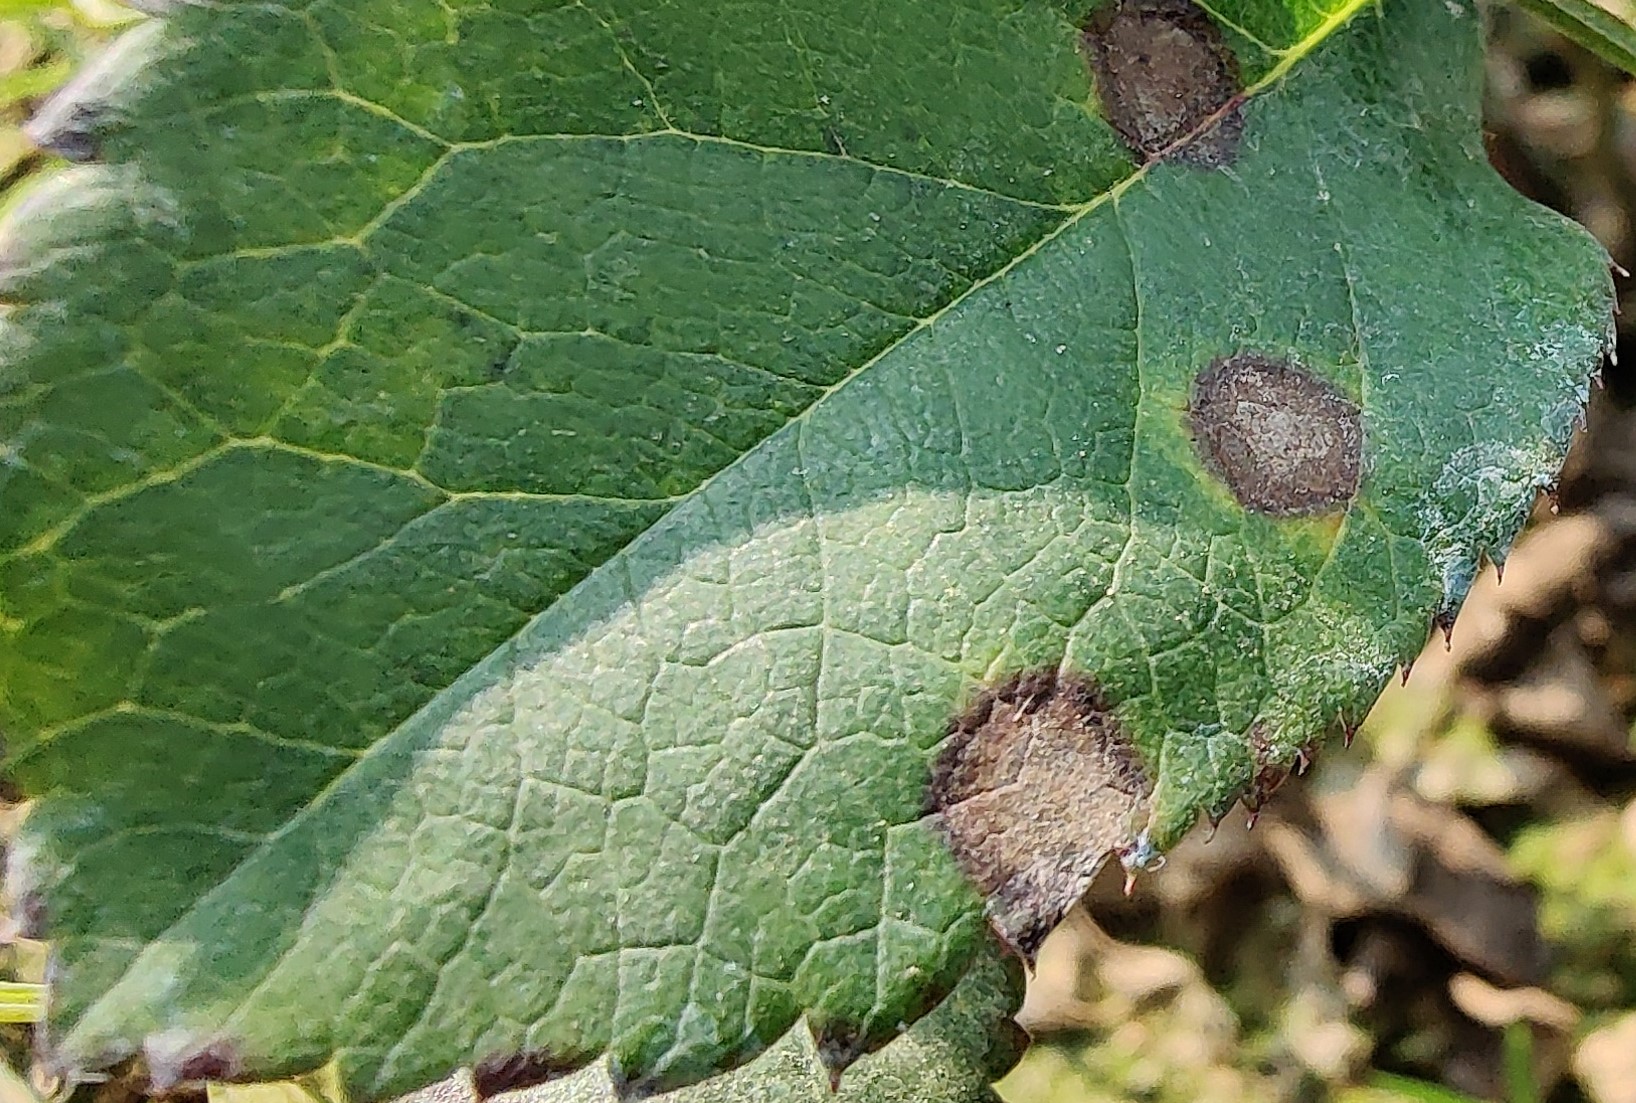
Label: Black Spot